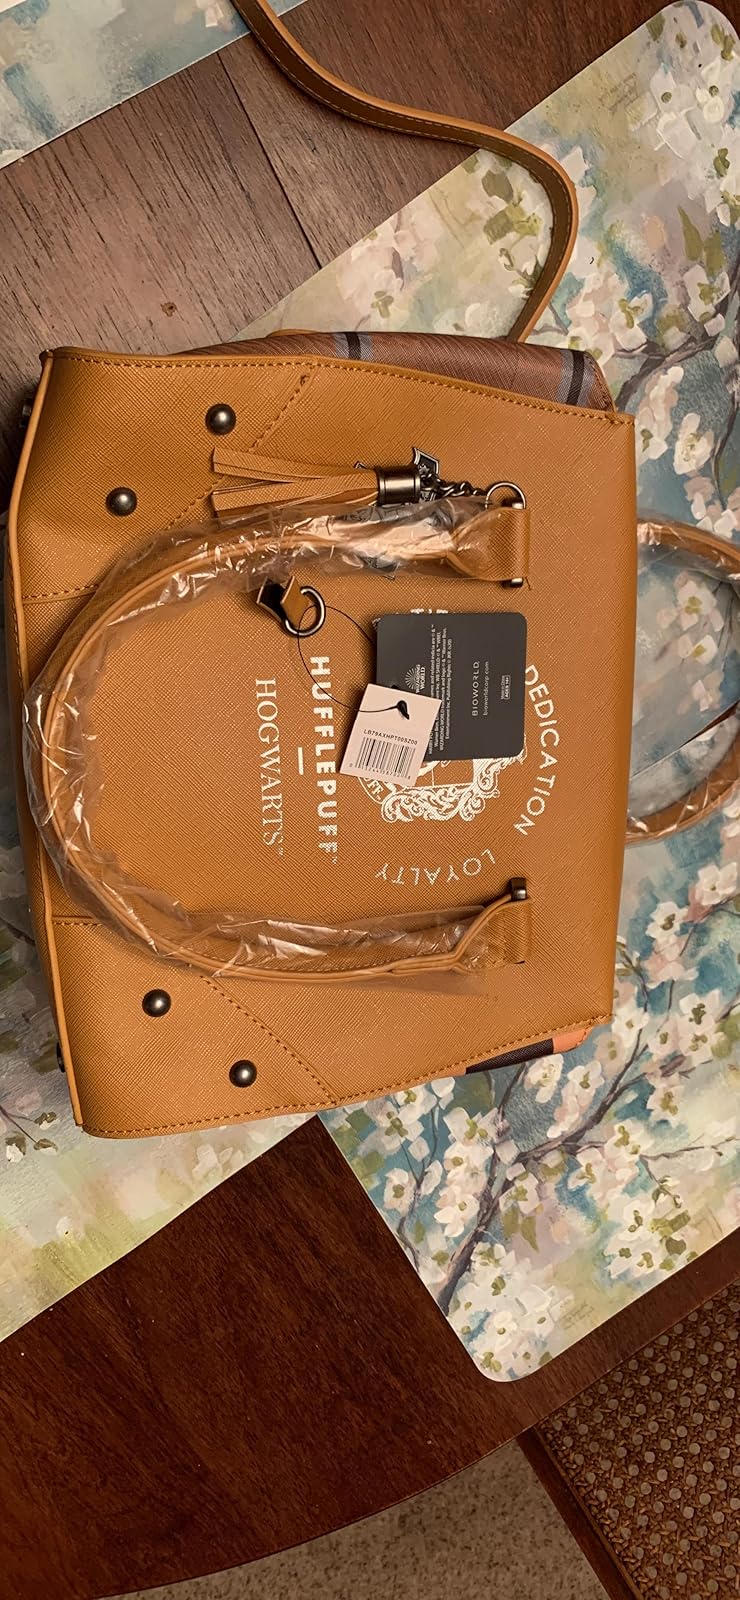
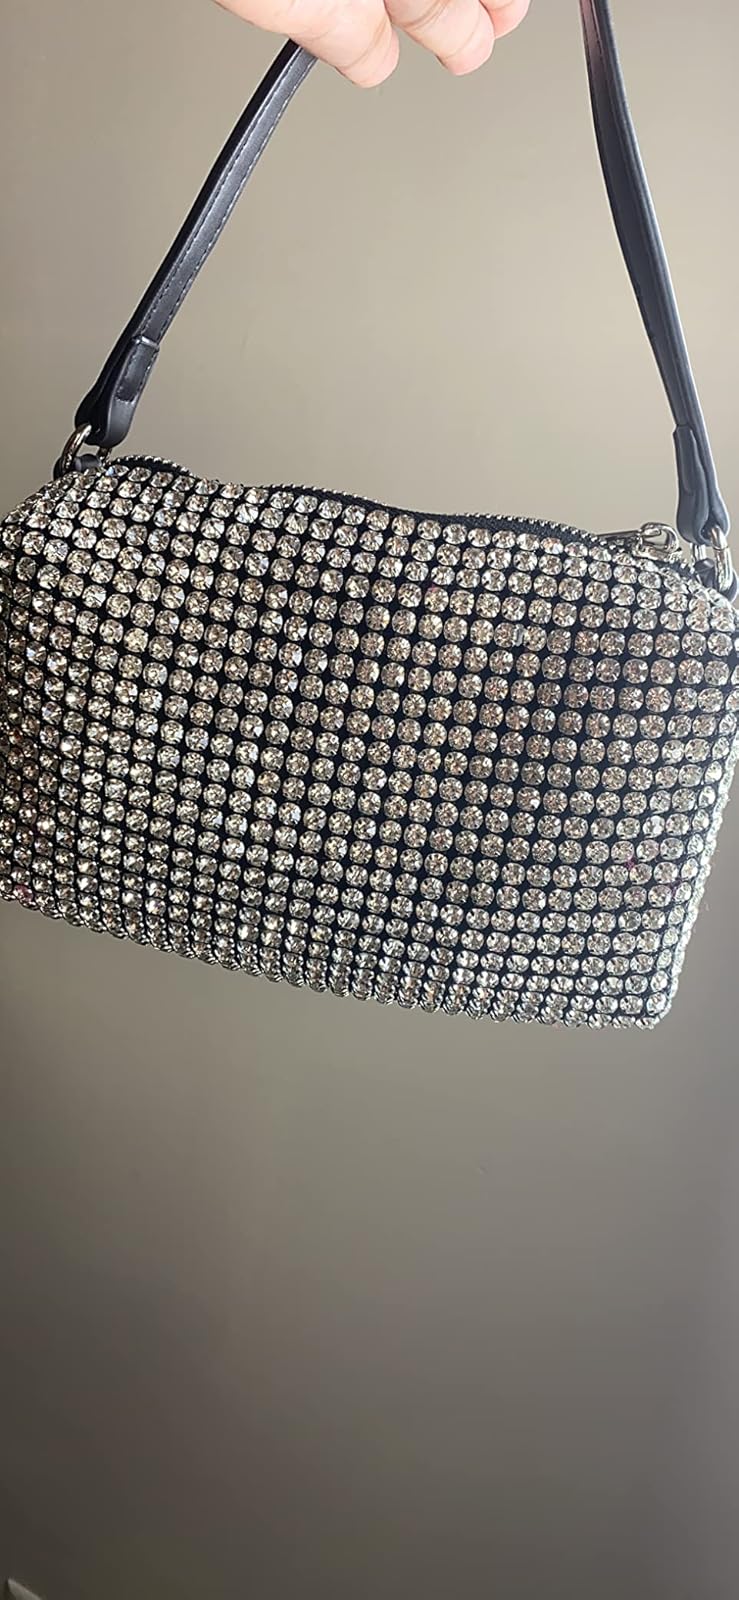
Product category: accessories_handbag
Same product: no